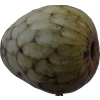
Label: cherimoya